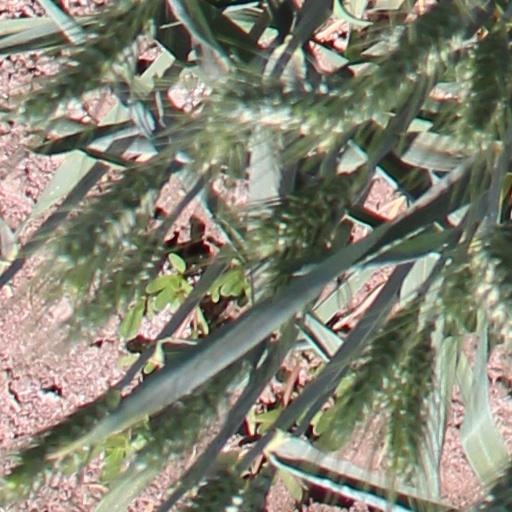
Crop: wheat